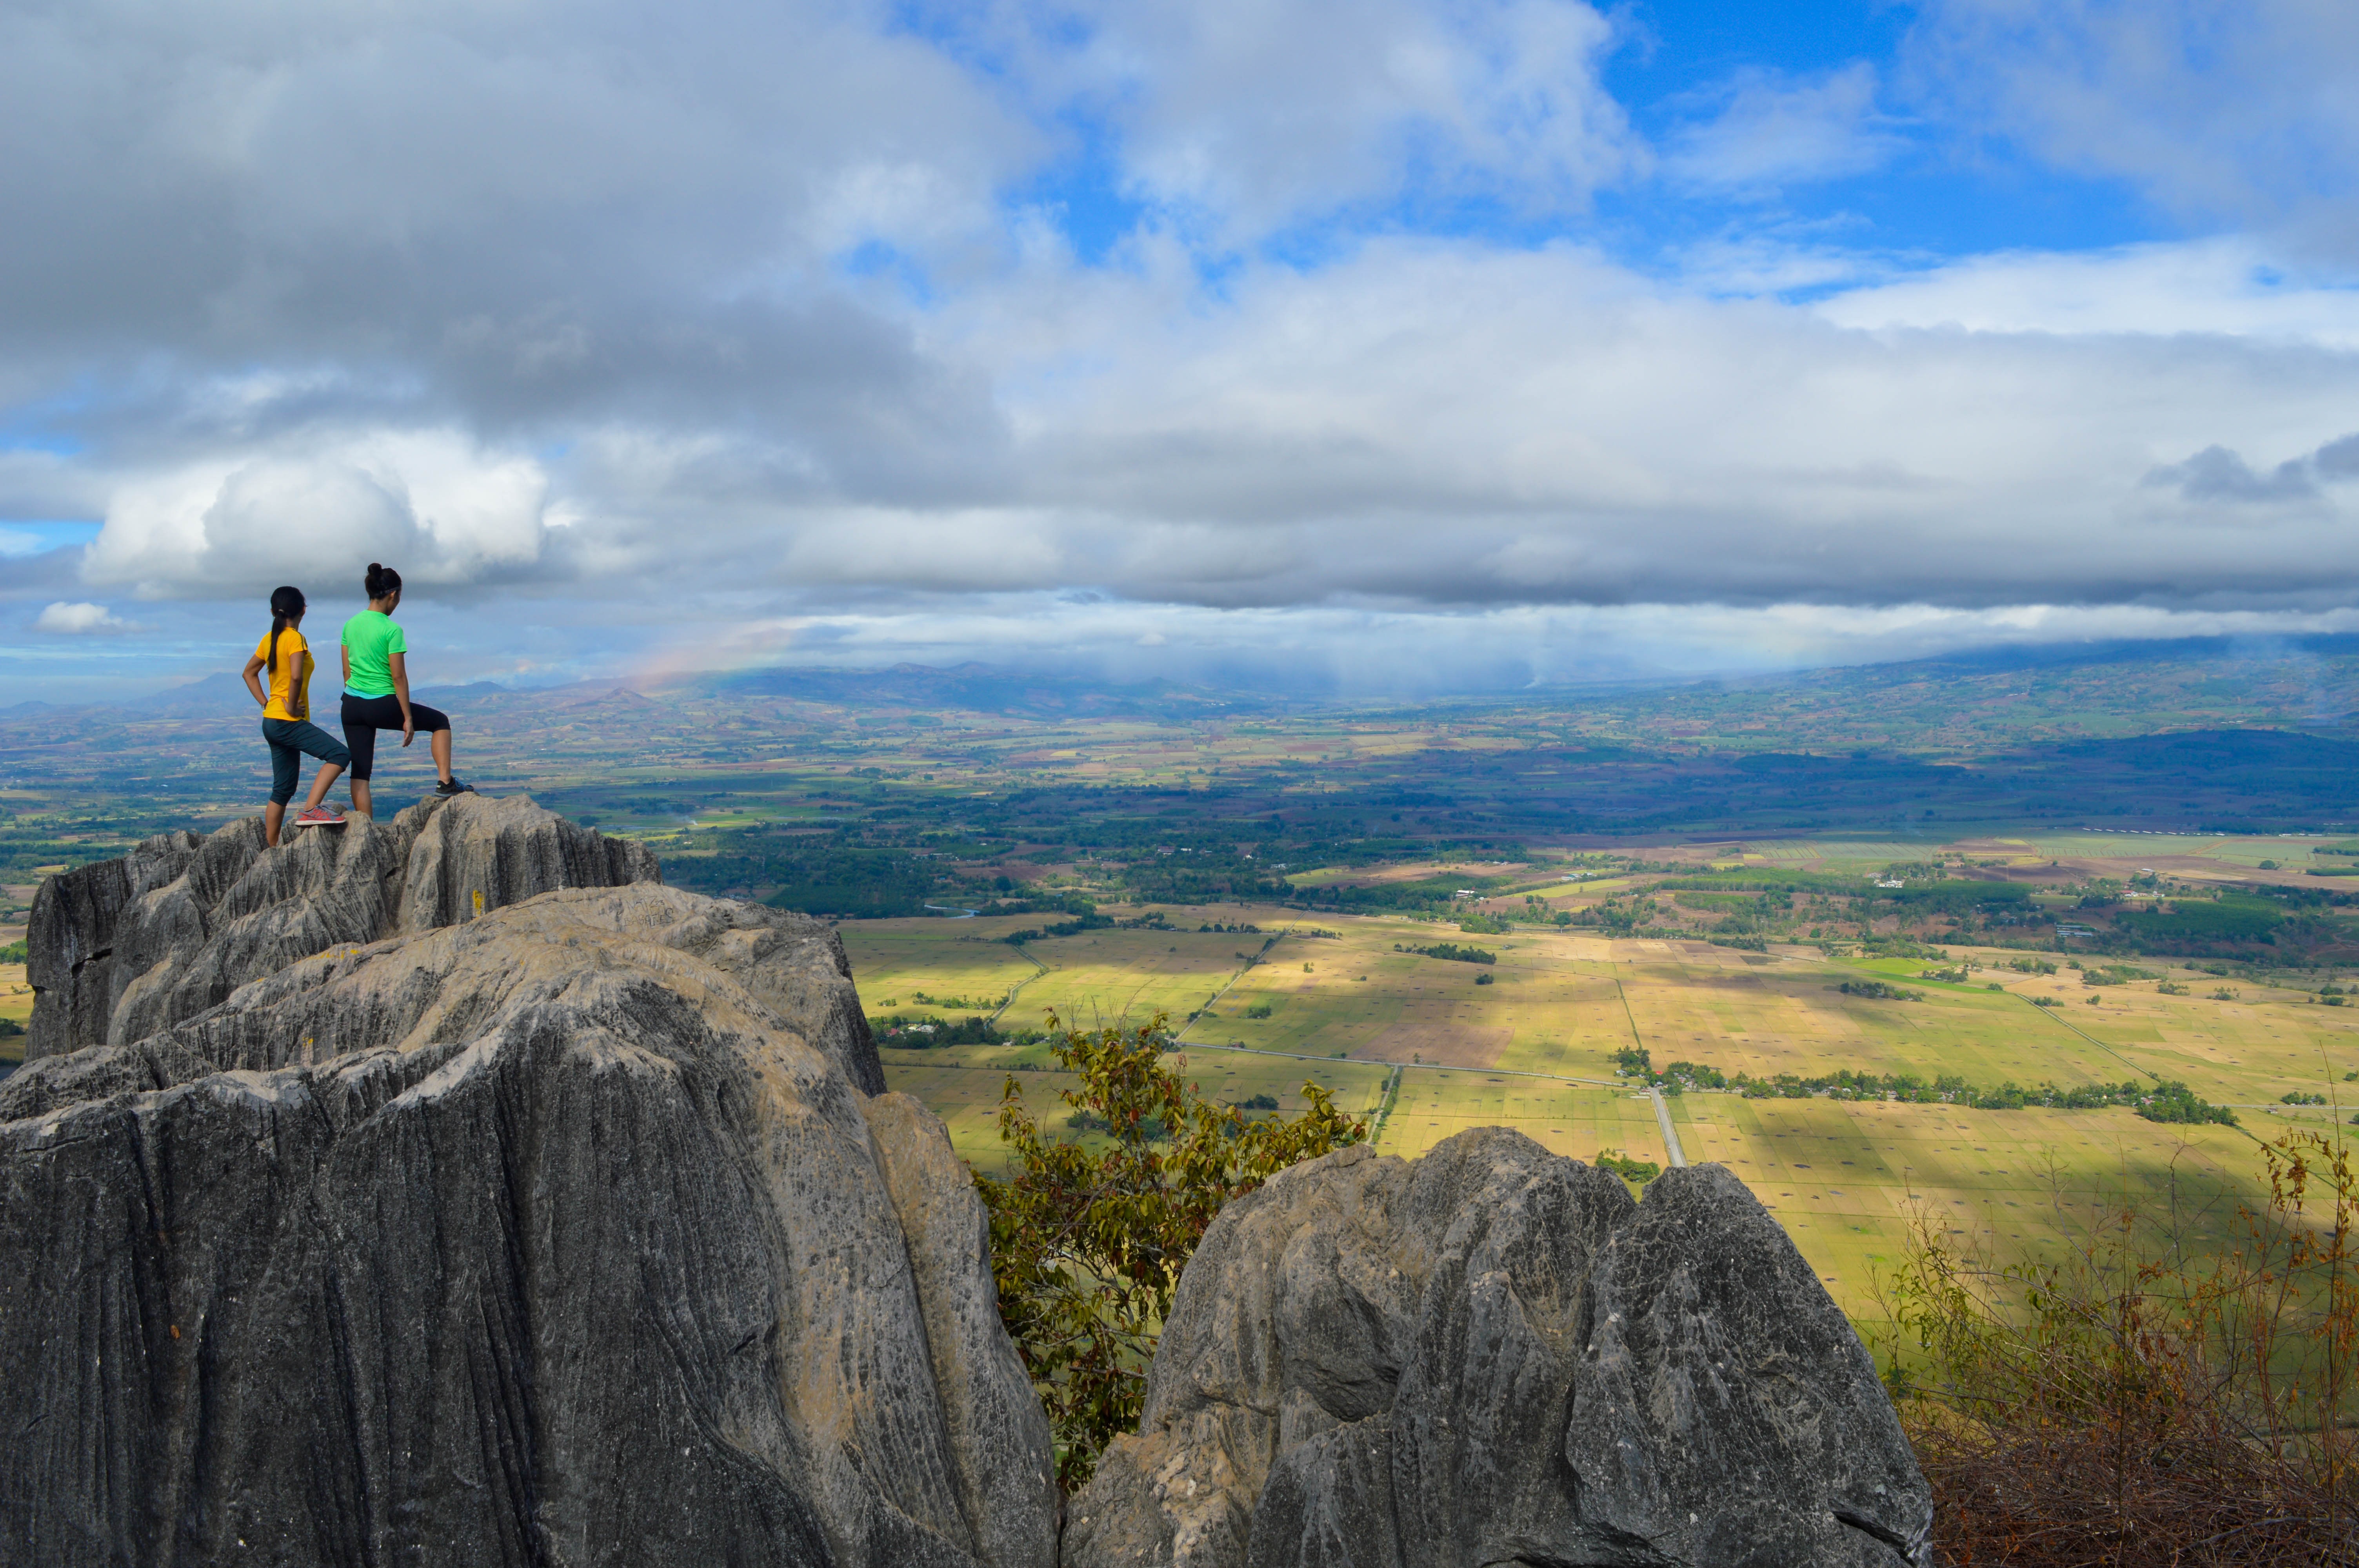
sky, mountainous landforms, mountain, wilderness, cloud, hill, coast, ridge, rock, sea, cliff, sports, adventure, landscape, extreme sport, terrain, walking, mountain range, summit